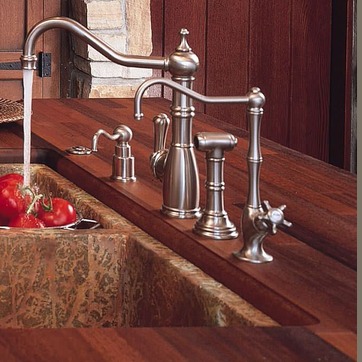
Material: metal